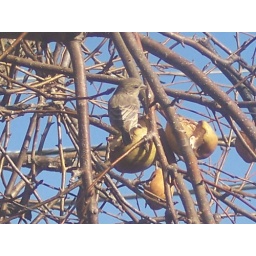
a house finch feeding on the last of the pears on the by the kitchen window